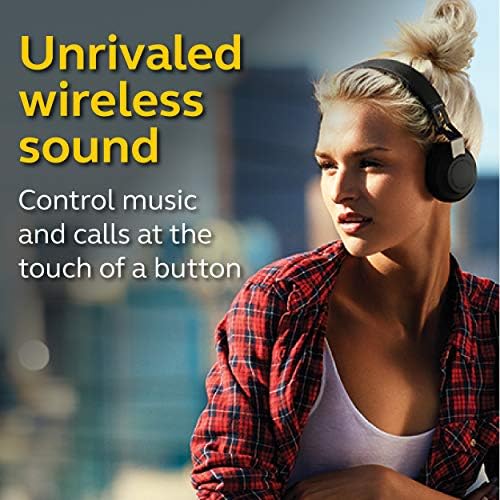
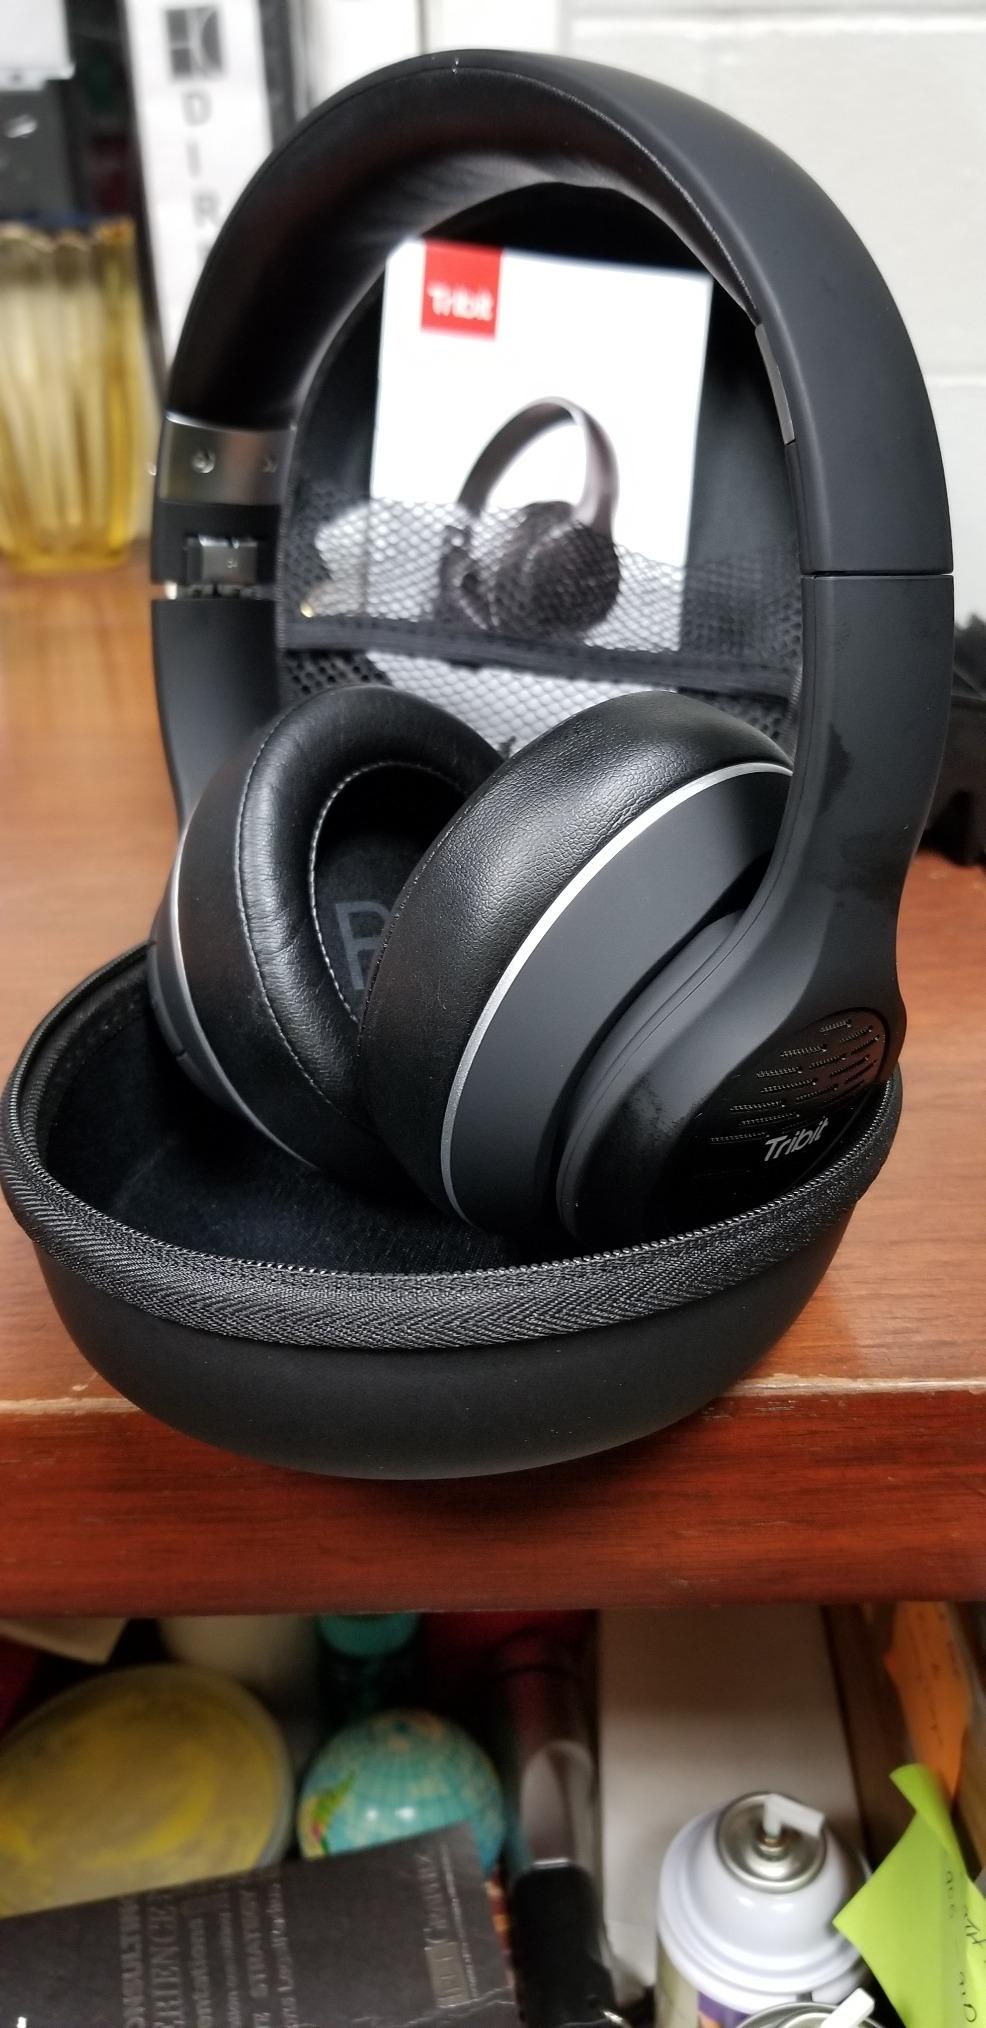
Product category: headphones
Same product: no